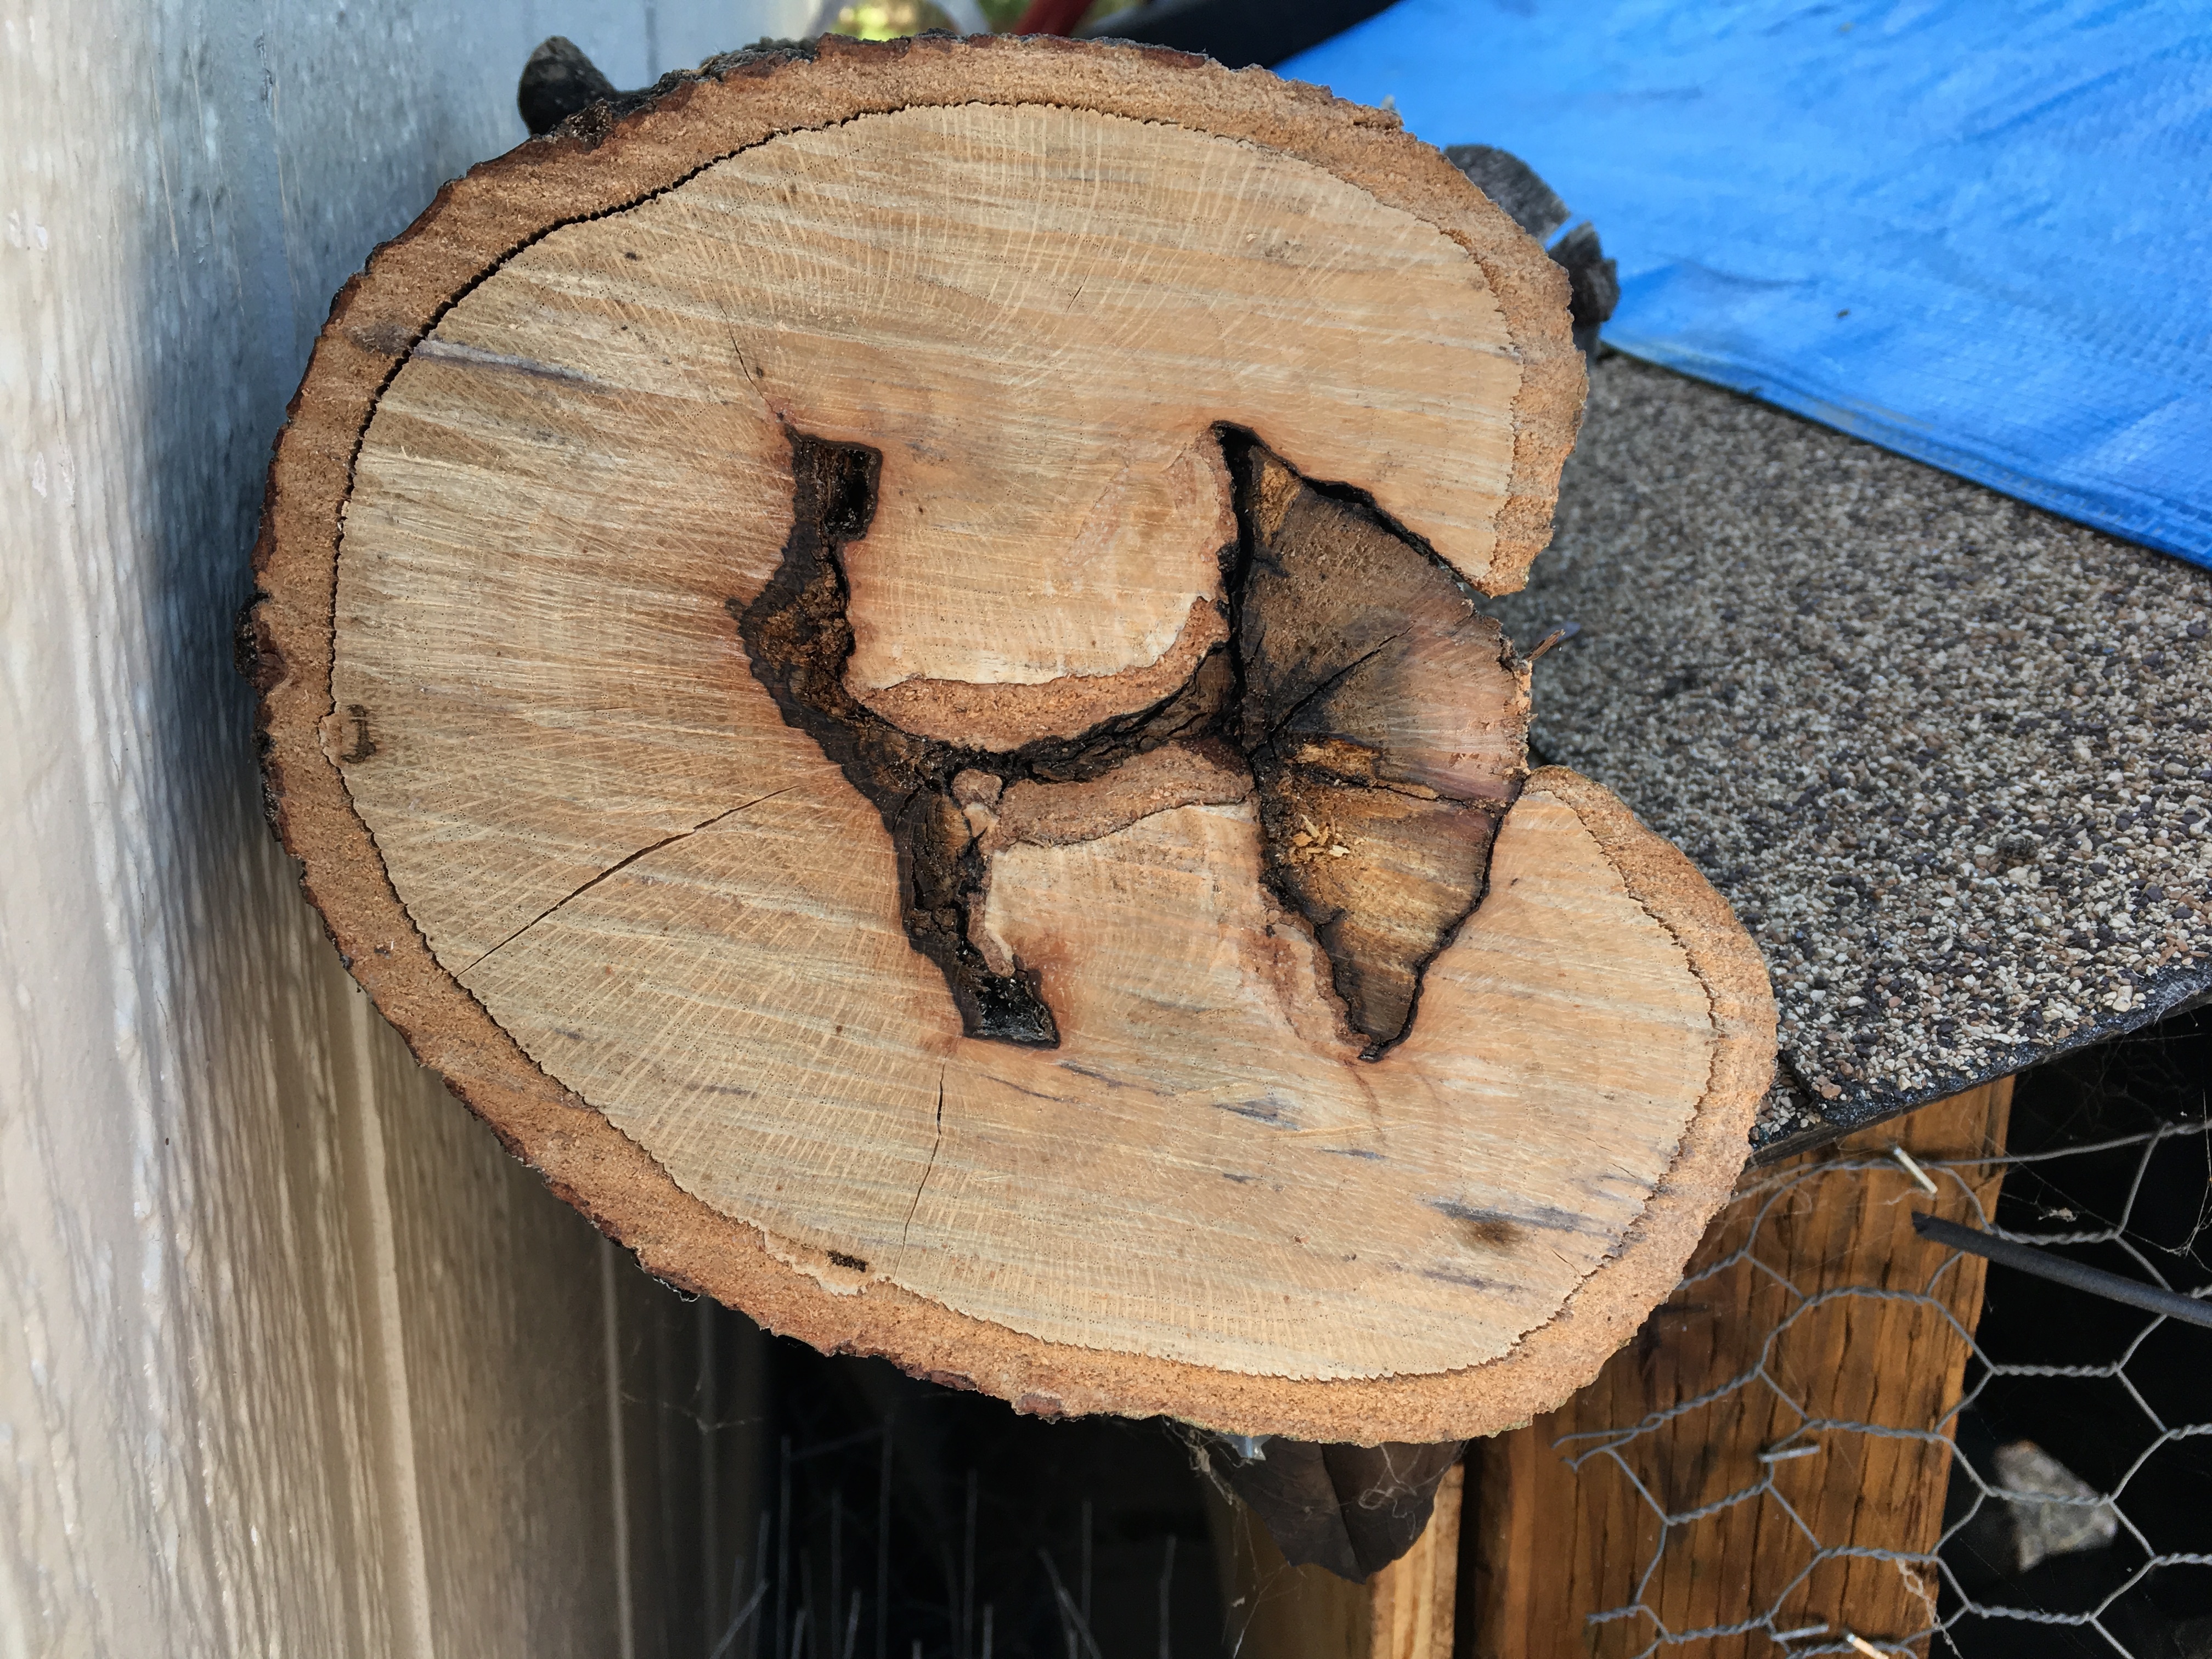
wood, coconut, sculpture, art, carving, man made object